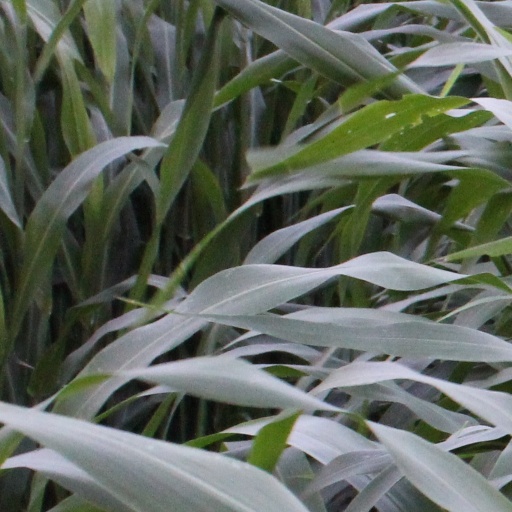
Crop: sorghum